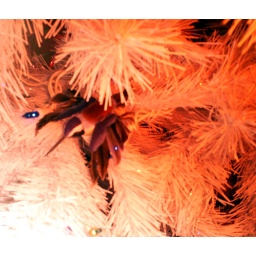
bird in tree